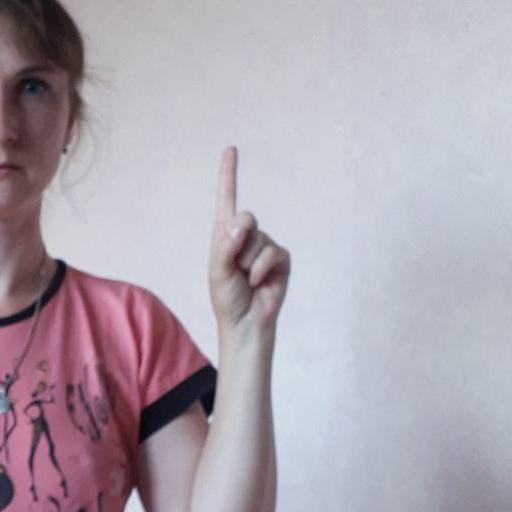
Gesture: one